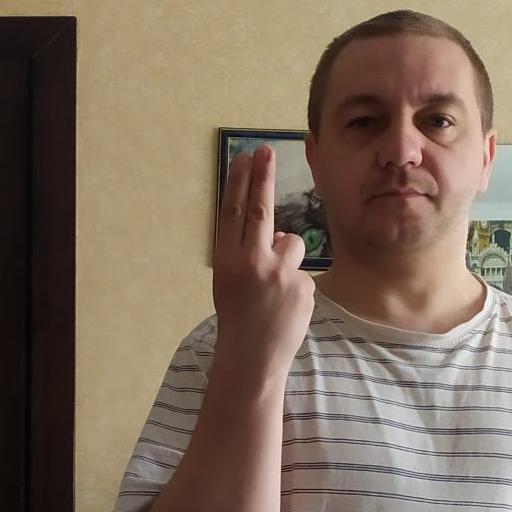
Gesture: two_up_inverted